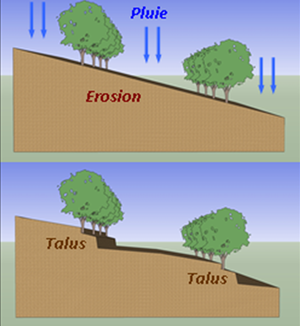
Modifications du paysage par la mise en place de haies bocagères
Les sols de Bretagne, comme tous les sols, sont formés grâce à la pédogénèse, c'est-à-dire un ensemble de processus physiques, chimiques et biologiques, ce qui a conduit en Bretagne à différents types de sols. Ces sols bretons ont notamment évolué au cours du Quaternaire et au cours de la période récente, et ont un rôle comme interface dans l’environnement.